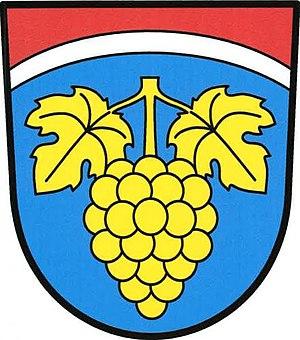
Hroznatín est une commune du district de Třebíč, dans la région de Vysočina, en République tchèque. Sa population s'élevait à 110 habitants en 2019.